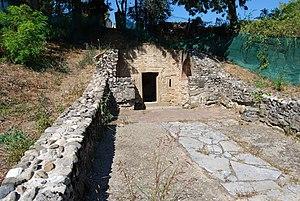
Cet article recense les monuments culturels du district de la Ville de Belgrade en Serbie.
Les monuments culturels de grande importance sont les monuments de Serbie qui, par leur valeur, bénéficient d'un haut degré de protection.
La tombe romaine de Brestovik est située à Brestovik, en Serbie, dans la municipalité de Grocka et sur le territoire de la Ville de Belgrade. Remontant au IIIᵉ siècle, elle est inscrite sur la liste des monuments culturels de grande importance de la République de Serbie et sur la liste des biens culturels de la Ville de Belgrade.